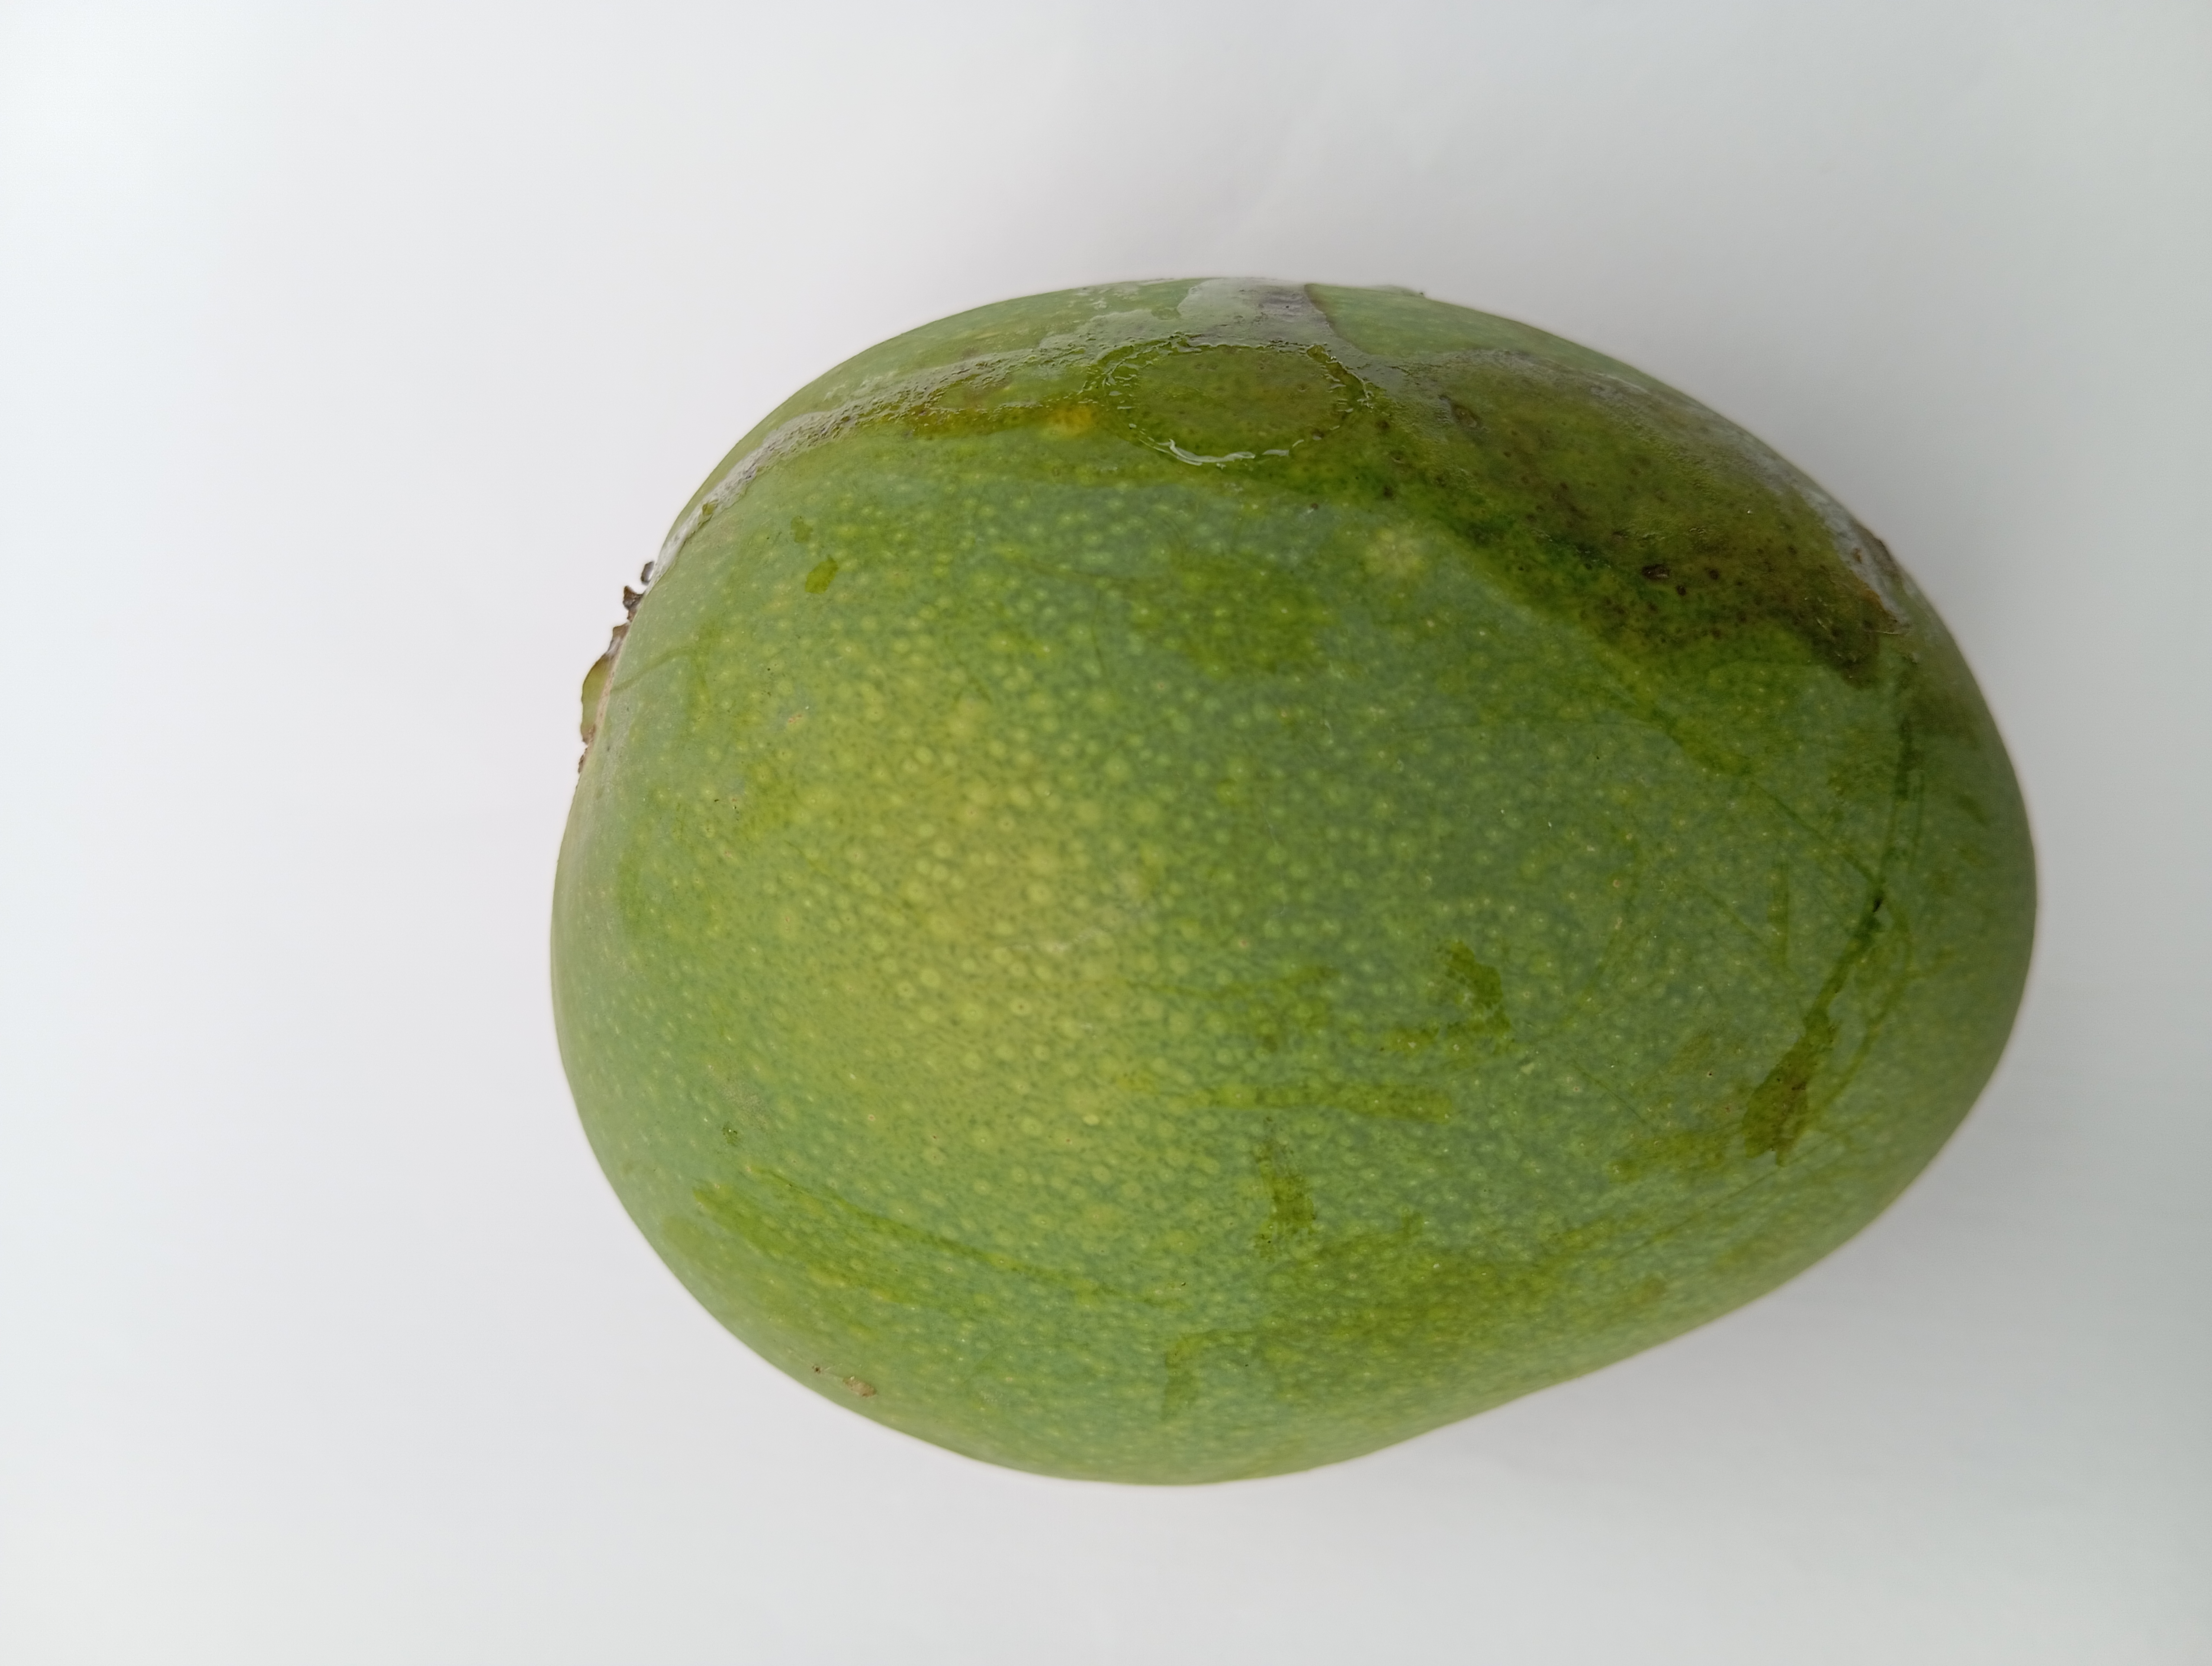
Mango variety: Himsagar